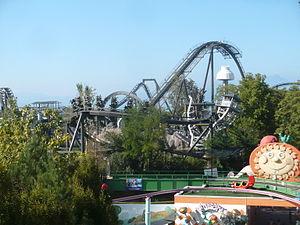
Bolliger & Mabillard ou B&M est une société de conception et de construction de montagnes russes basée en Suisse, dans la ville de Monthey. Cette société est entrée sur le marché dans les années 1980.
Raptor sont des montagnes russes Wing Rider du parc Gardaland, situé à Castelnuovo del Garda, en Vénétie, en Italie.
Ces différentes listes sont non exhaustives.